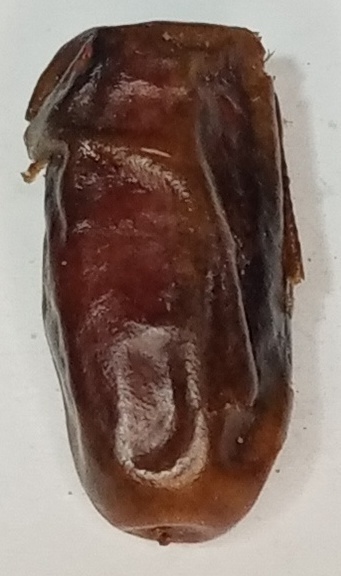
Variety: gajar
Size: small
Grade: grade-2